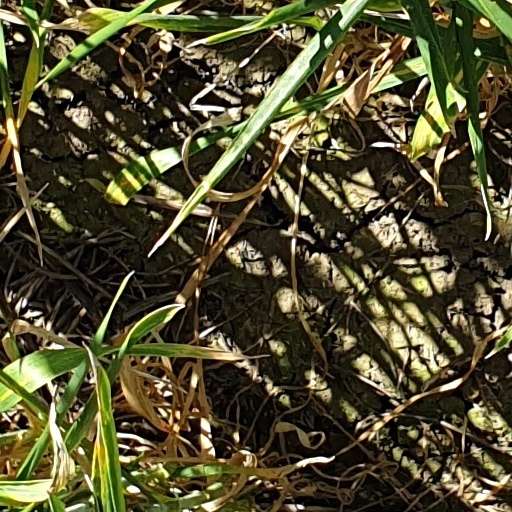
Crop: wheat